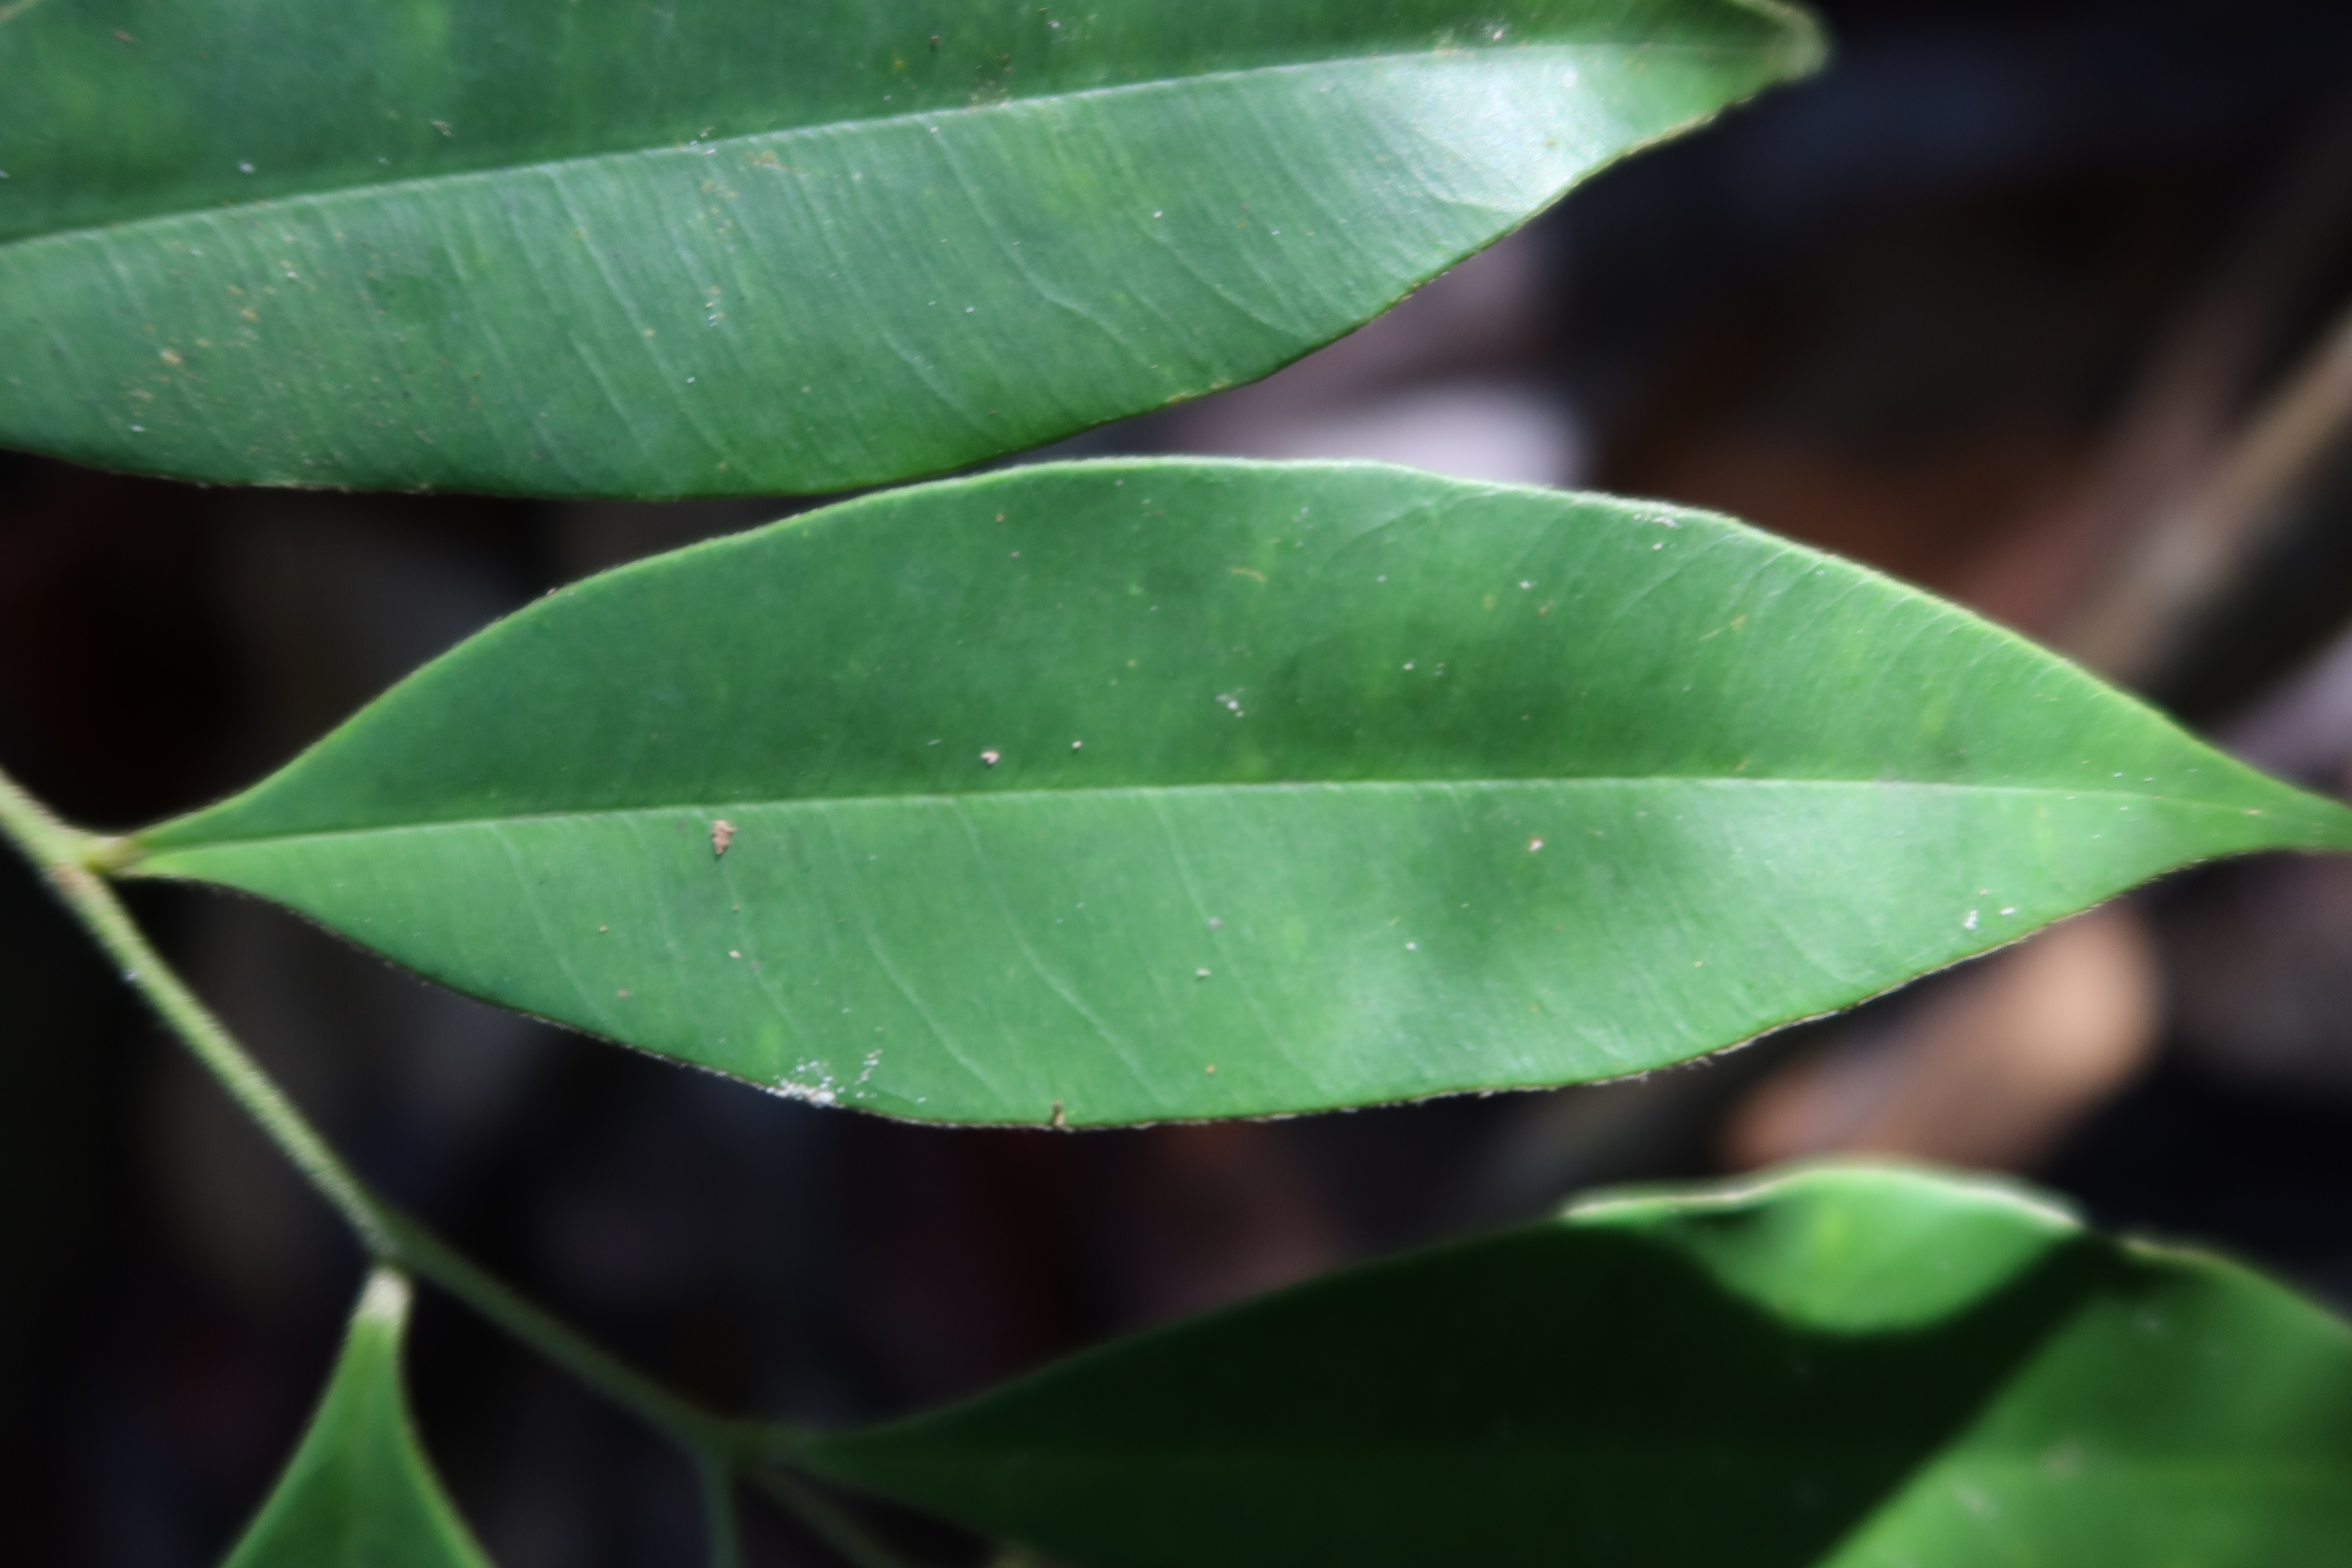
Label: Powdery mildew